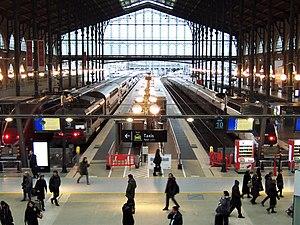
La gare de Paris-Nord, dite aussi gare du Nord, est l'une des six grandes gares terminus de la SNCF à Paris. Elle constitue la tête de ligne parisienne du réseau ferroviaire desservant le Nord de la France, ainsi que les pays limitrophes. Du fait de la proximité de la Belgique, des Pays-Bas, de la Grande-Bretagne et de l'Allemagne, elle a toujours possédé une vocation internationale marquée, avant de voir son trafic régional se développer fortement. Elle a accueilli plus de 292 millions de voyageurs en 2018, en comptant également le trafic du RER B. Elle est souvent considérée comme la première gare européenne, et la troisième mondiale, en termes de fréquentation.